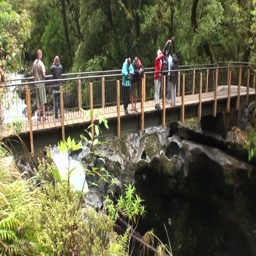
bridge over a mountain river and people .